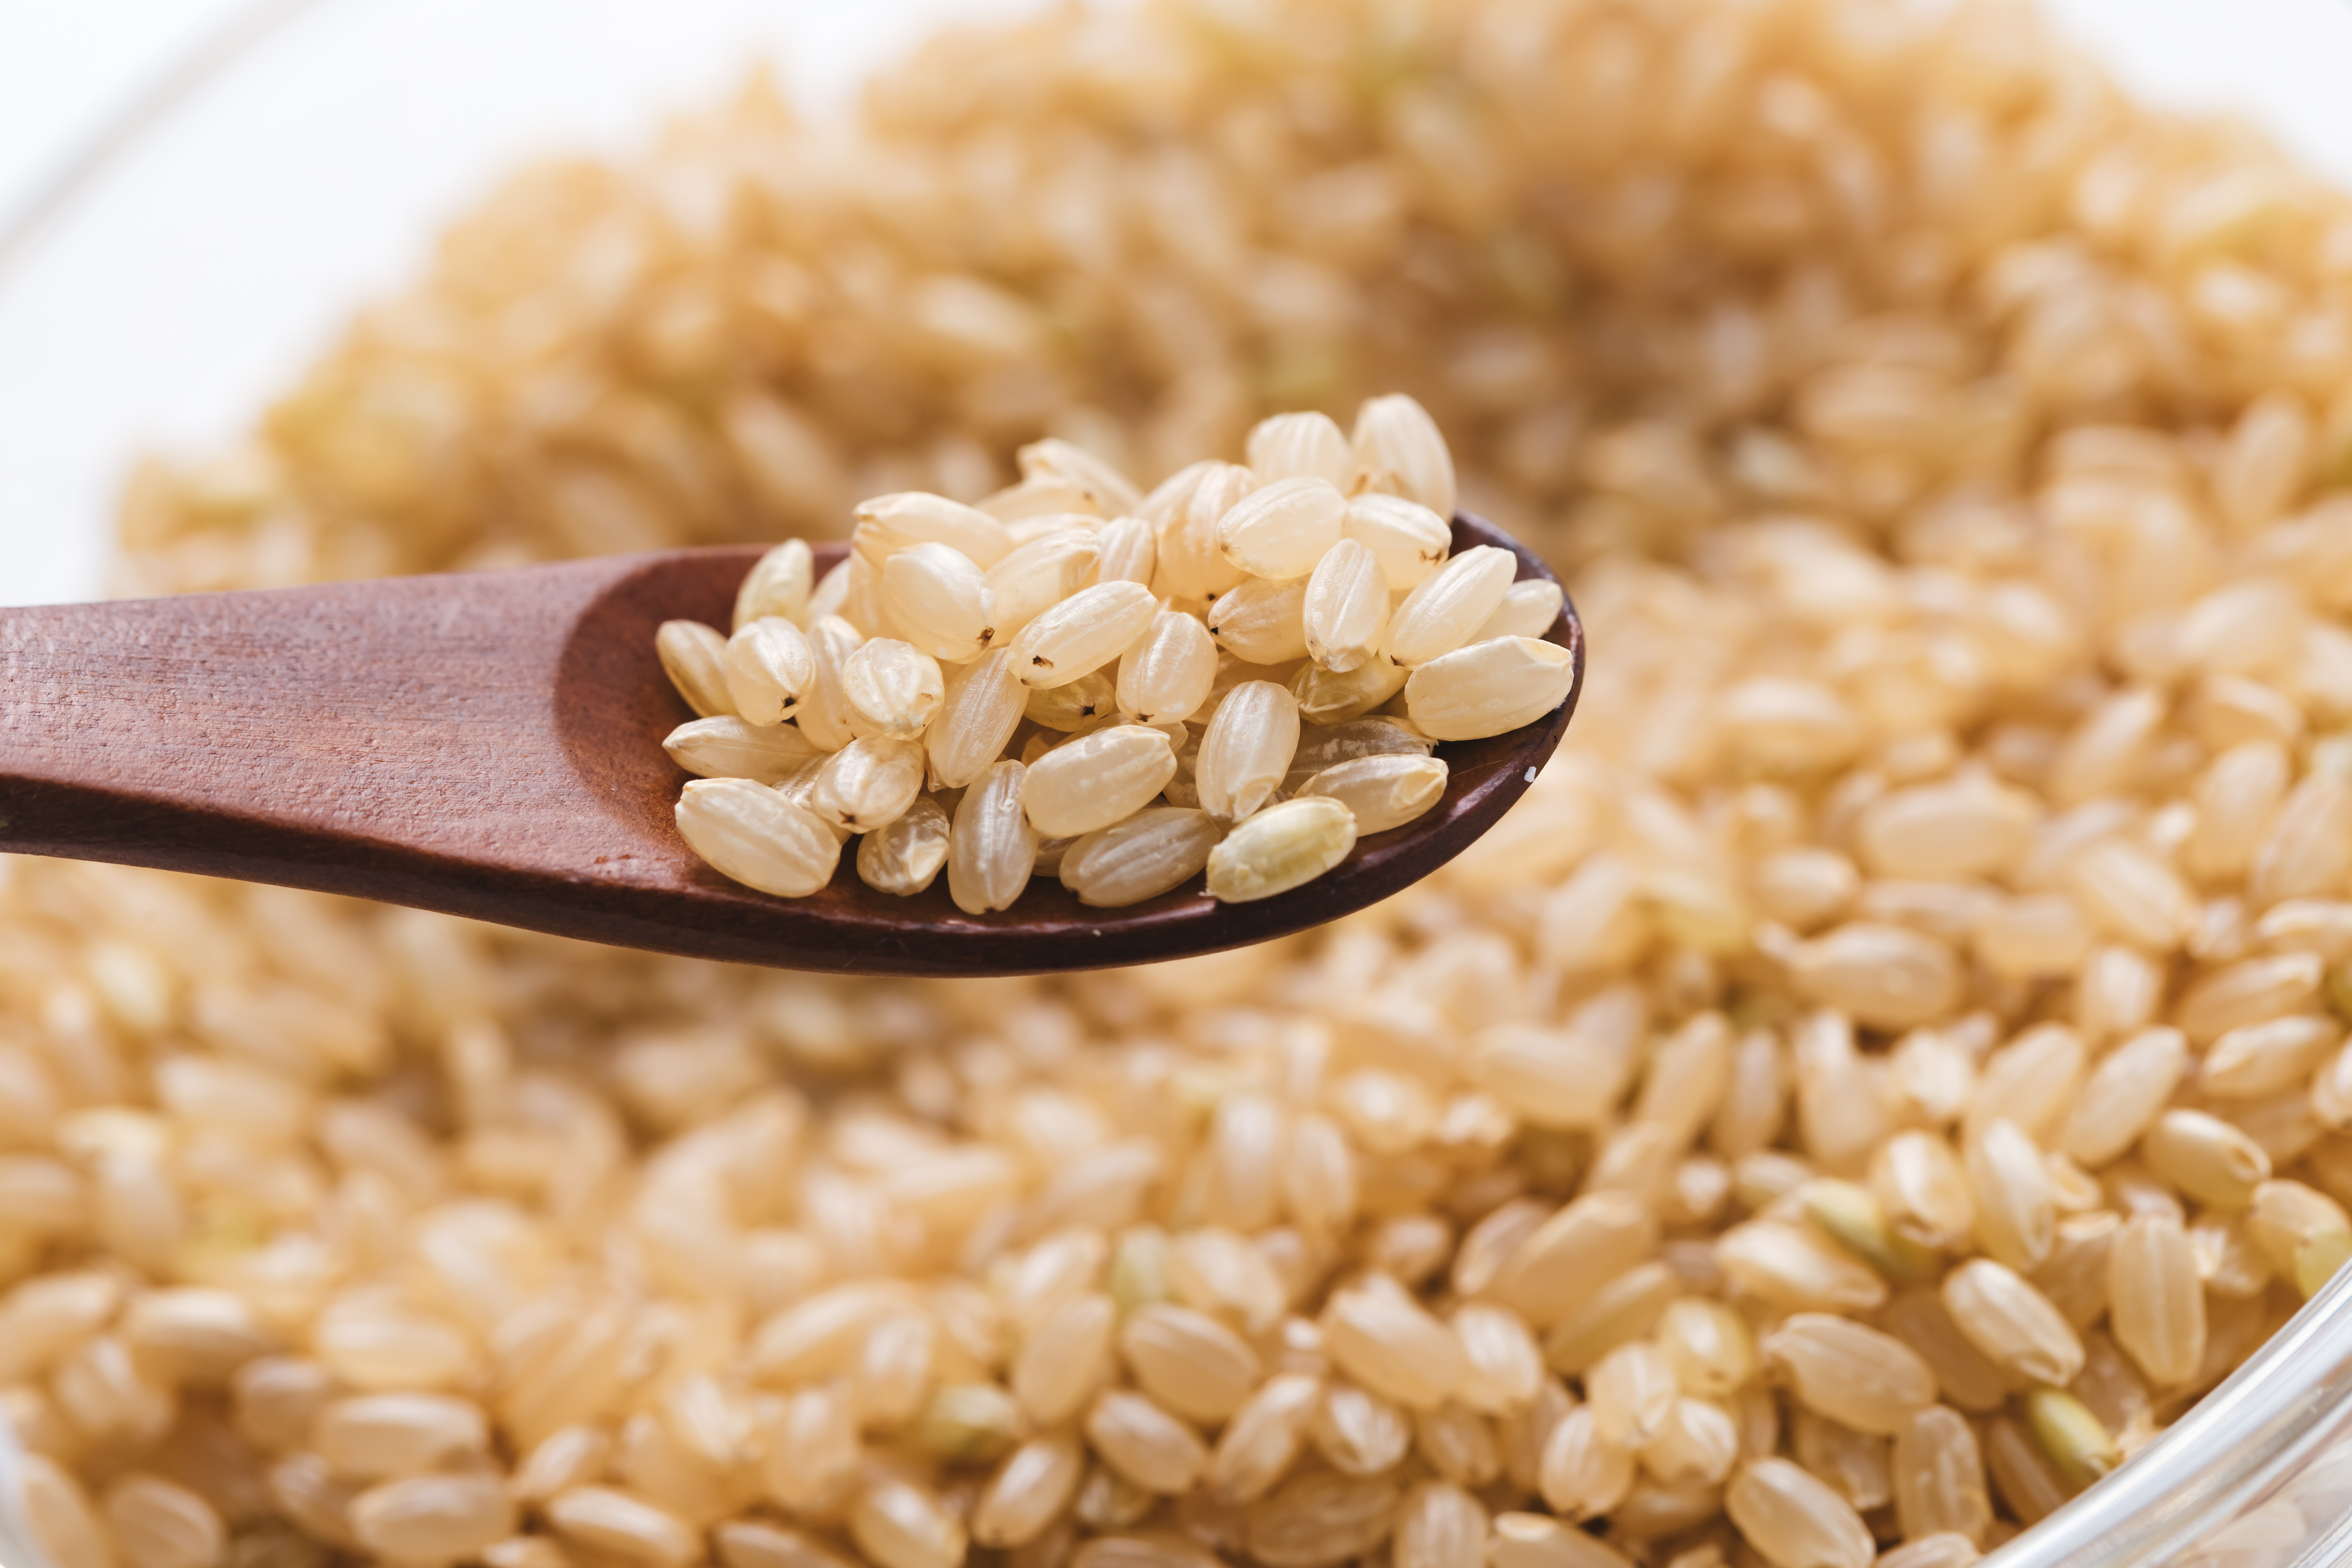
food, Carnaroli, dish, barley, cuisine, ingredient, Groat, Arborio rice, farro, cereal, brown rice, food grain, white rice, Wheatberry, superfood, Rice cereal, sesame, whole grain, grain, baby food